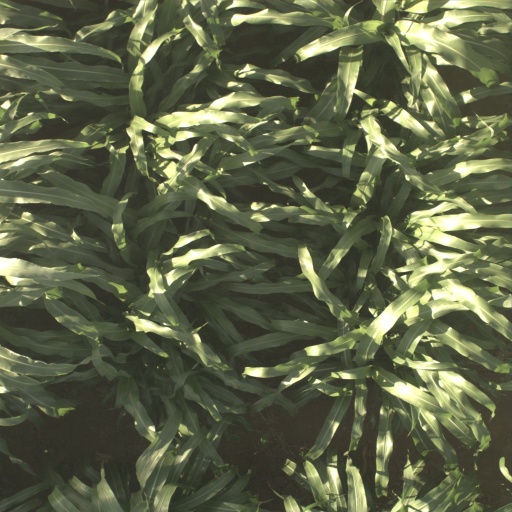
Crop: sorghum